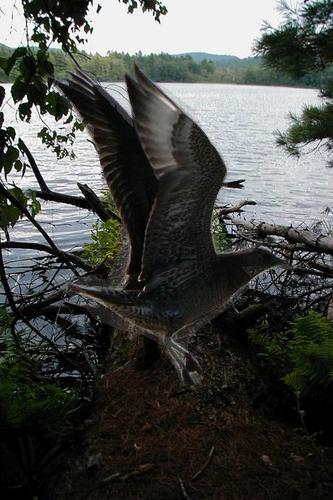
Bird species: Pomarine_Jaeger
Bird type: waterbird
Background: water